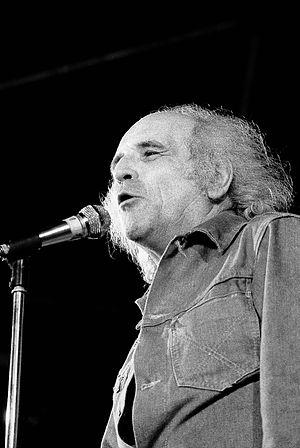
Léo Ferré, Fête du PSU, Colombes, 1973
Léo Ferré, né le 24 août 1916 à Monaco et mort le 14 juillet 1993 à Castellina in Chianti, est un auteur-compositeur-interprète, pianiste et poète français puis monégasque.